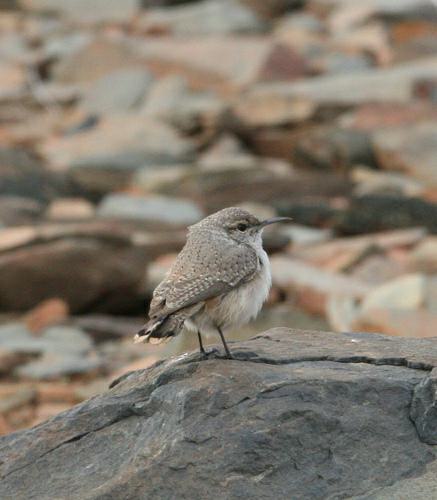
A photo of a rock wren